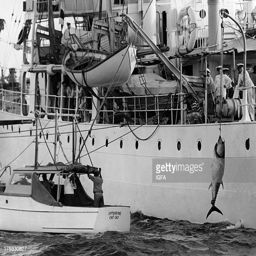
the fishing boat pulls alongside a naval vessel to provide a tuna to be hauled up onto the boat